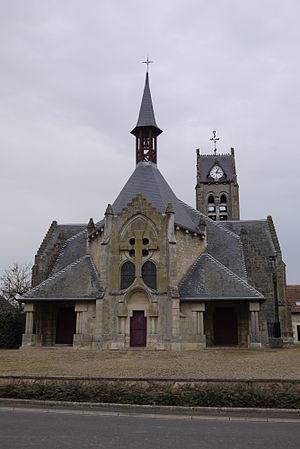
L'église de Limé
L'église Saint-Rémi est une église située à Limé, en France.
Limé est une commune française située dans le département de l'Aisne, en région Hauts-de-France.
Cet article recense les monuments historiques du sud de l'Aisne, en France.